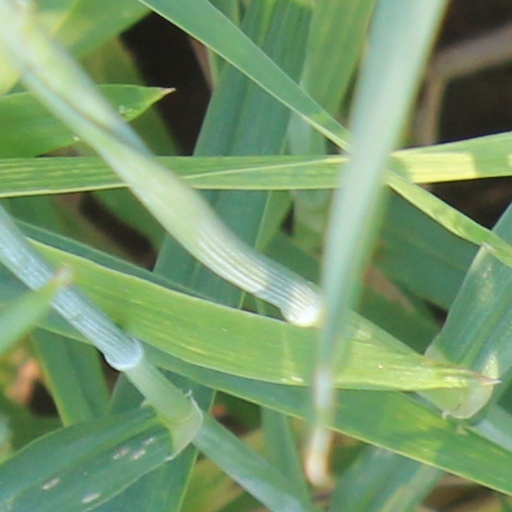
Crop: wheat